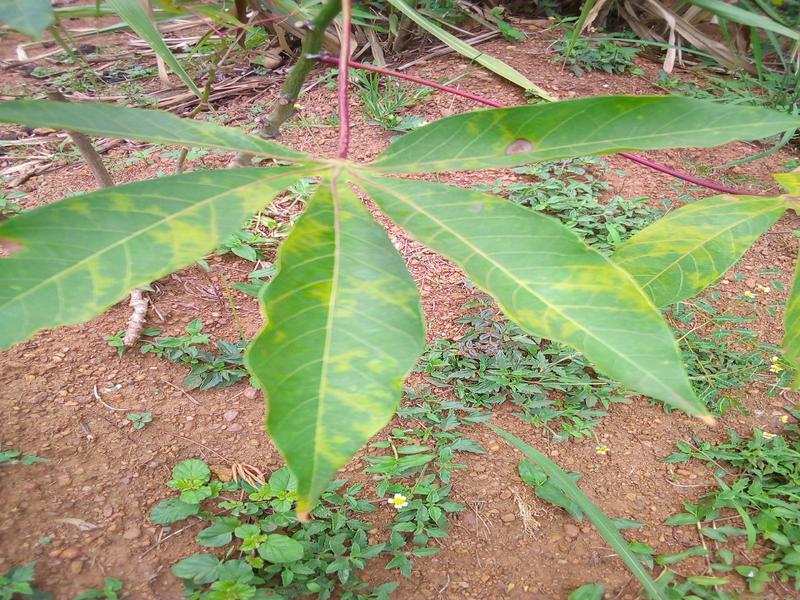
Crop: cassava
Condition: brown_streak_disease